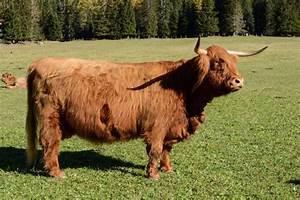
cow